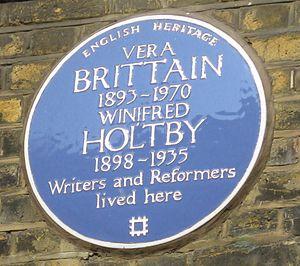
Vera Mary Brittain, née le 29 décembre 1893 à Newcastle-under-Lyme et morte le 29 mars 1970 à Wimbledon, est une écrivaine anglaise pacifiste et féministe. L’autobiographie de la première partie de sa vie Testament of Youth est un grand succès dès sa parution, en 1933, elle y raconte ses expériences pendant la Première Guerre mondiale et le début de sa croisade pour le pacifisme.
Winifred Holtby est une romancière et journaliste anglaise, désormais principalement connue pour son roman South Riding, qui a été publié à titre posthume en 1936.